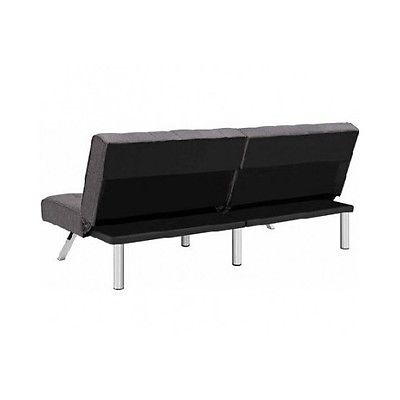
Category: sofa